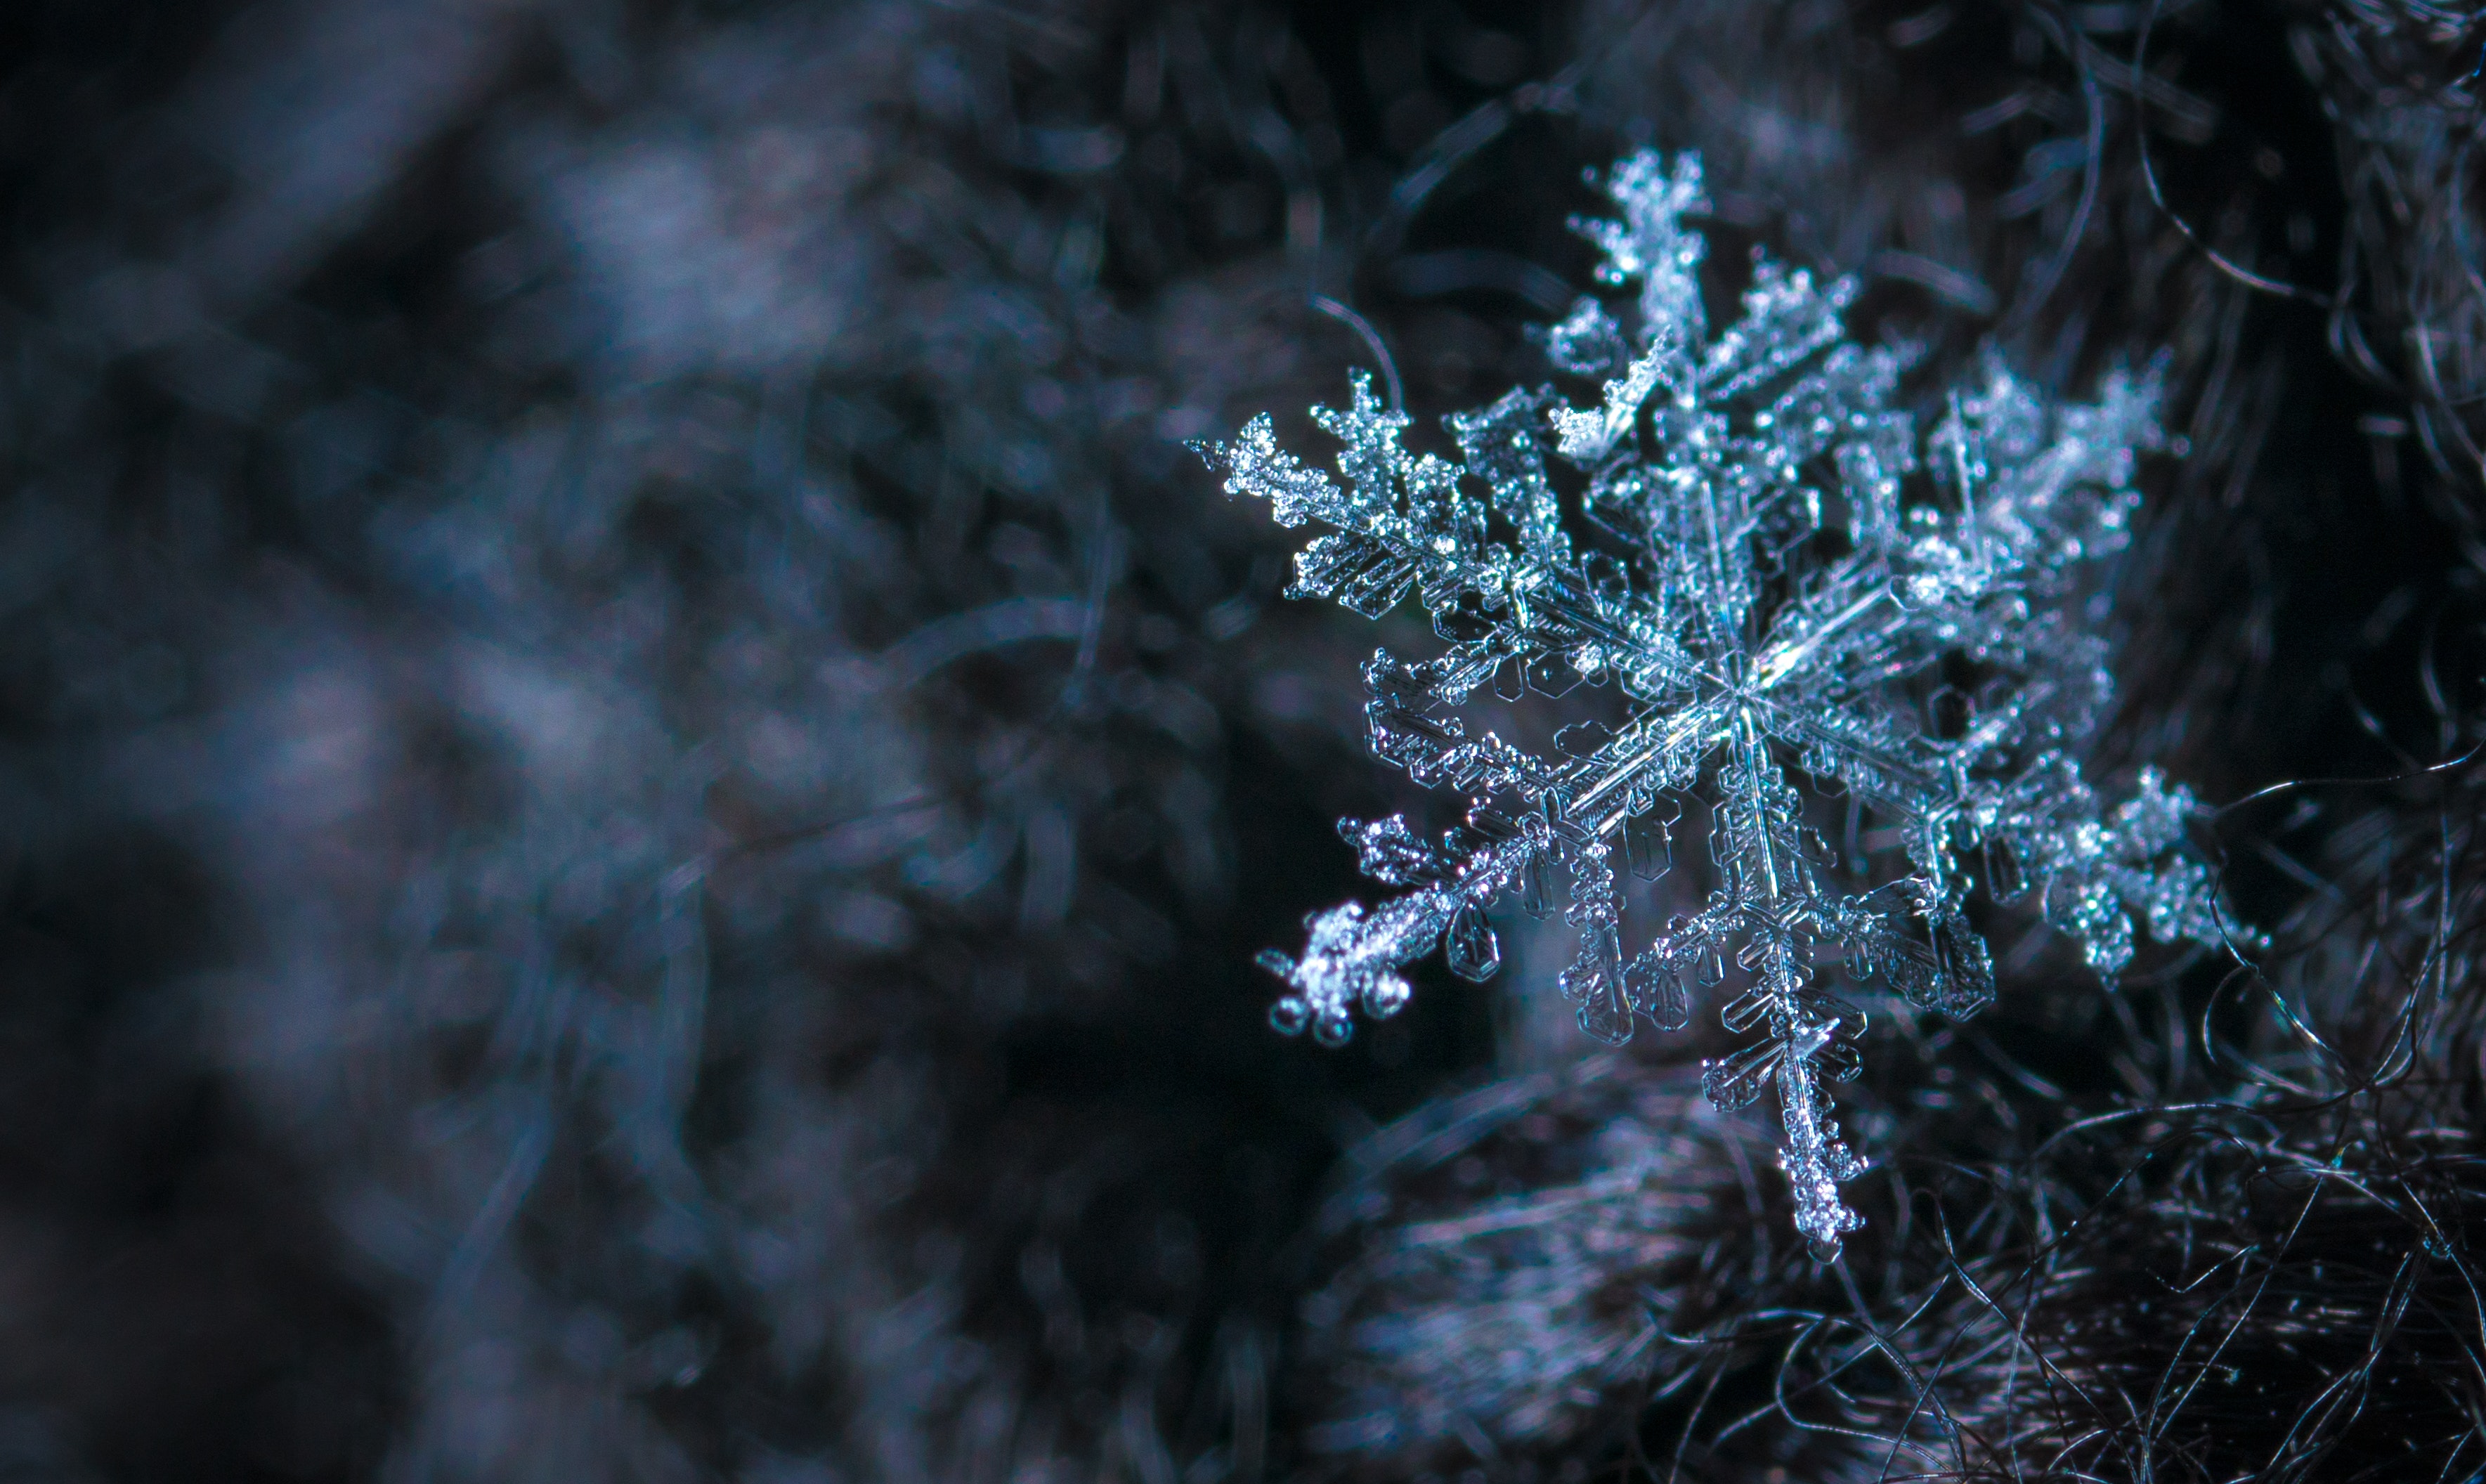
winter, frost, nature, snow, freezing, snowflake, branch, leaf, sky, water, tree, macro photography, twig, darkness, ice, close up, organism, photography, plant, forest, wildlife, black and white, pattern, pine family